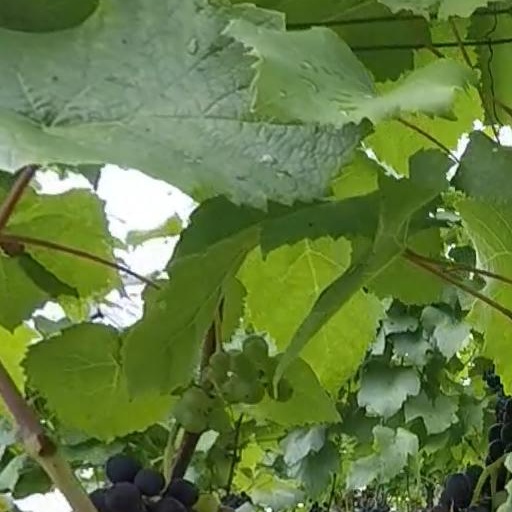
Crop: grape